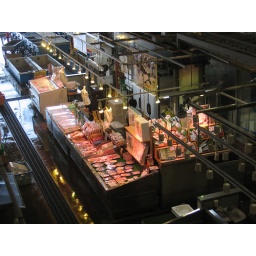
Fresh fish market in Shimonoseki.